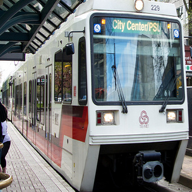
Vehicle type: Trains